Alf Walker

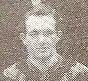
Walker in a Port Vale team photo.

Alfred Samuel Walker (26 August 1884 – 14 September 1961) was an English footballer who played in the Football League for Wolverhampton Wanderers.